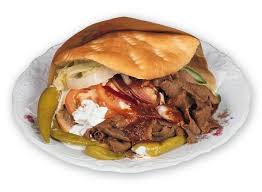
Yemek: kebap